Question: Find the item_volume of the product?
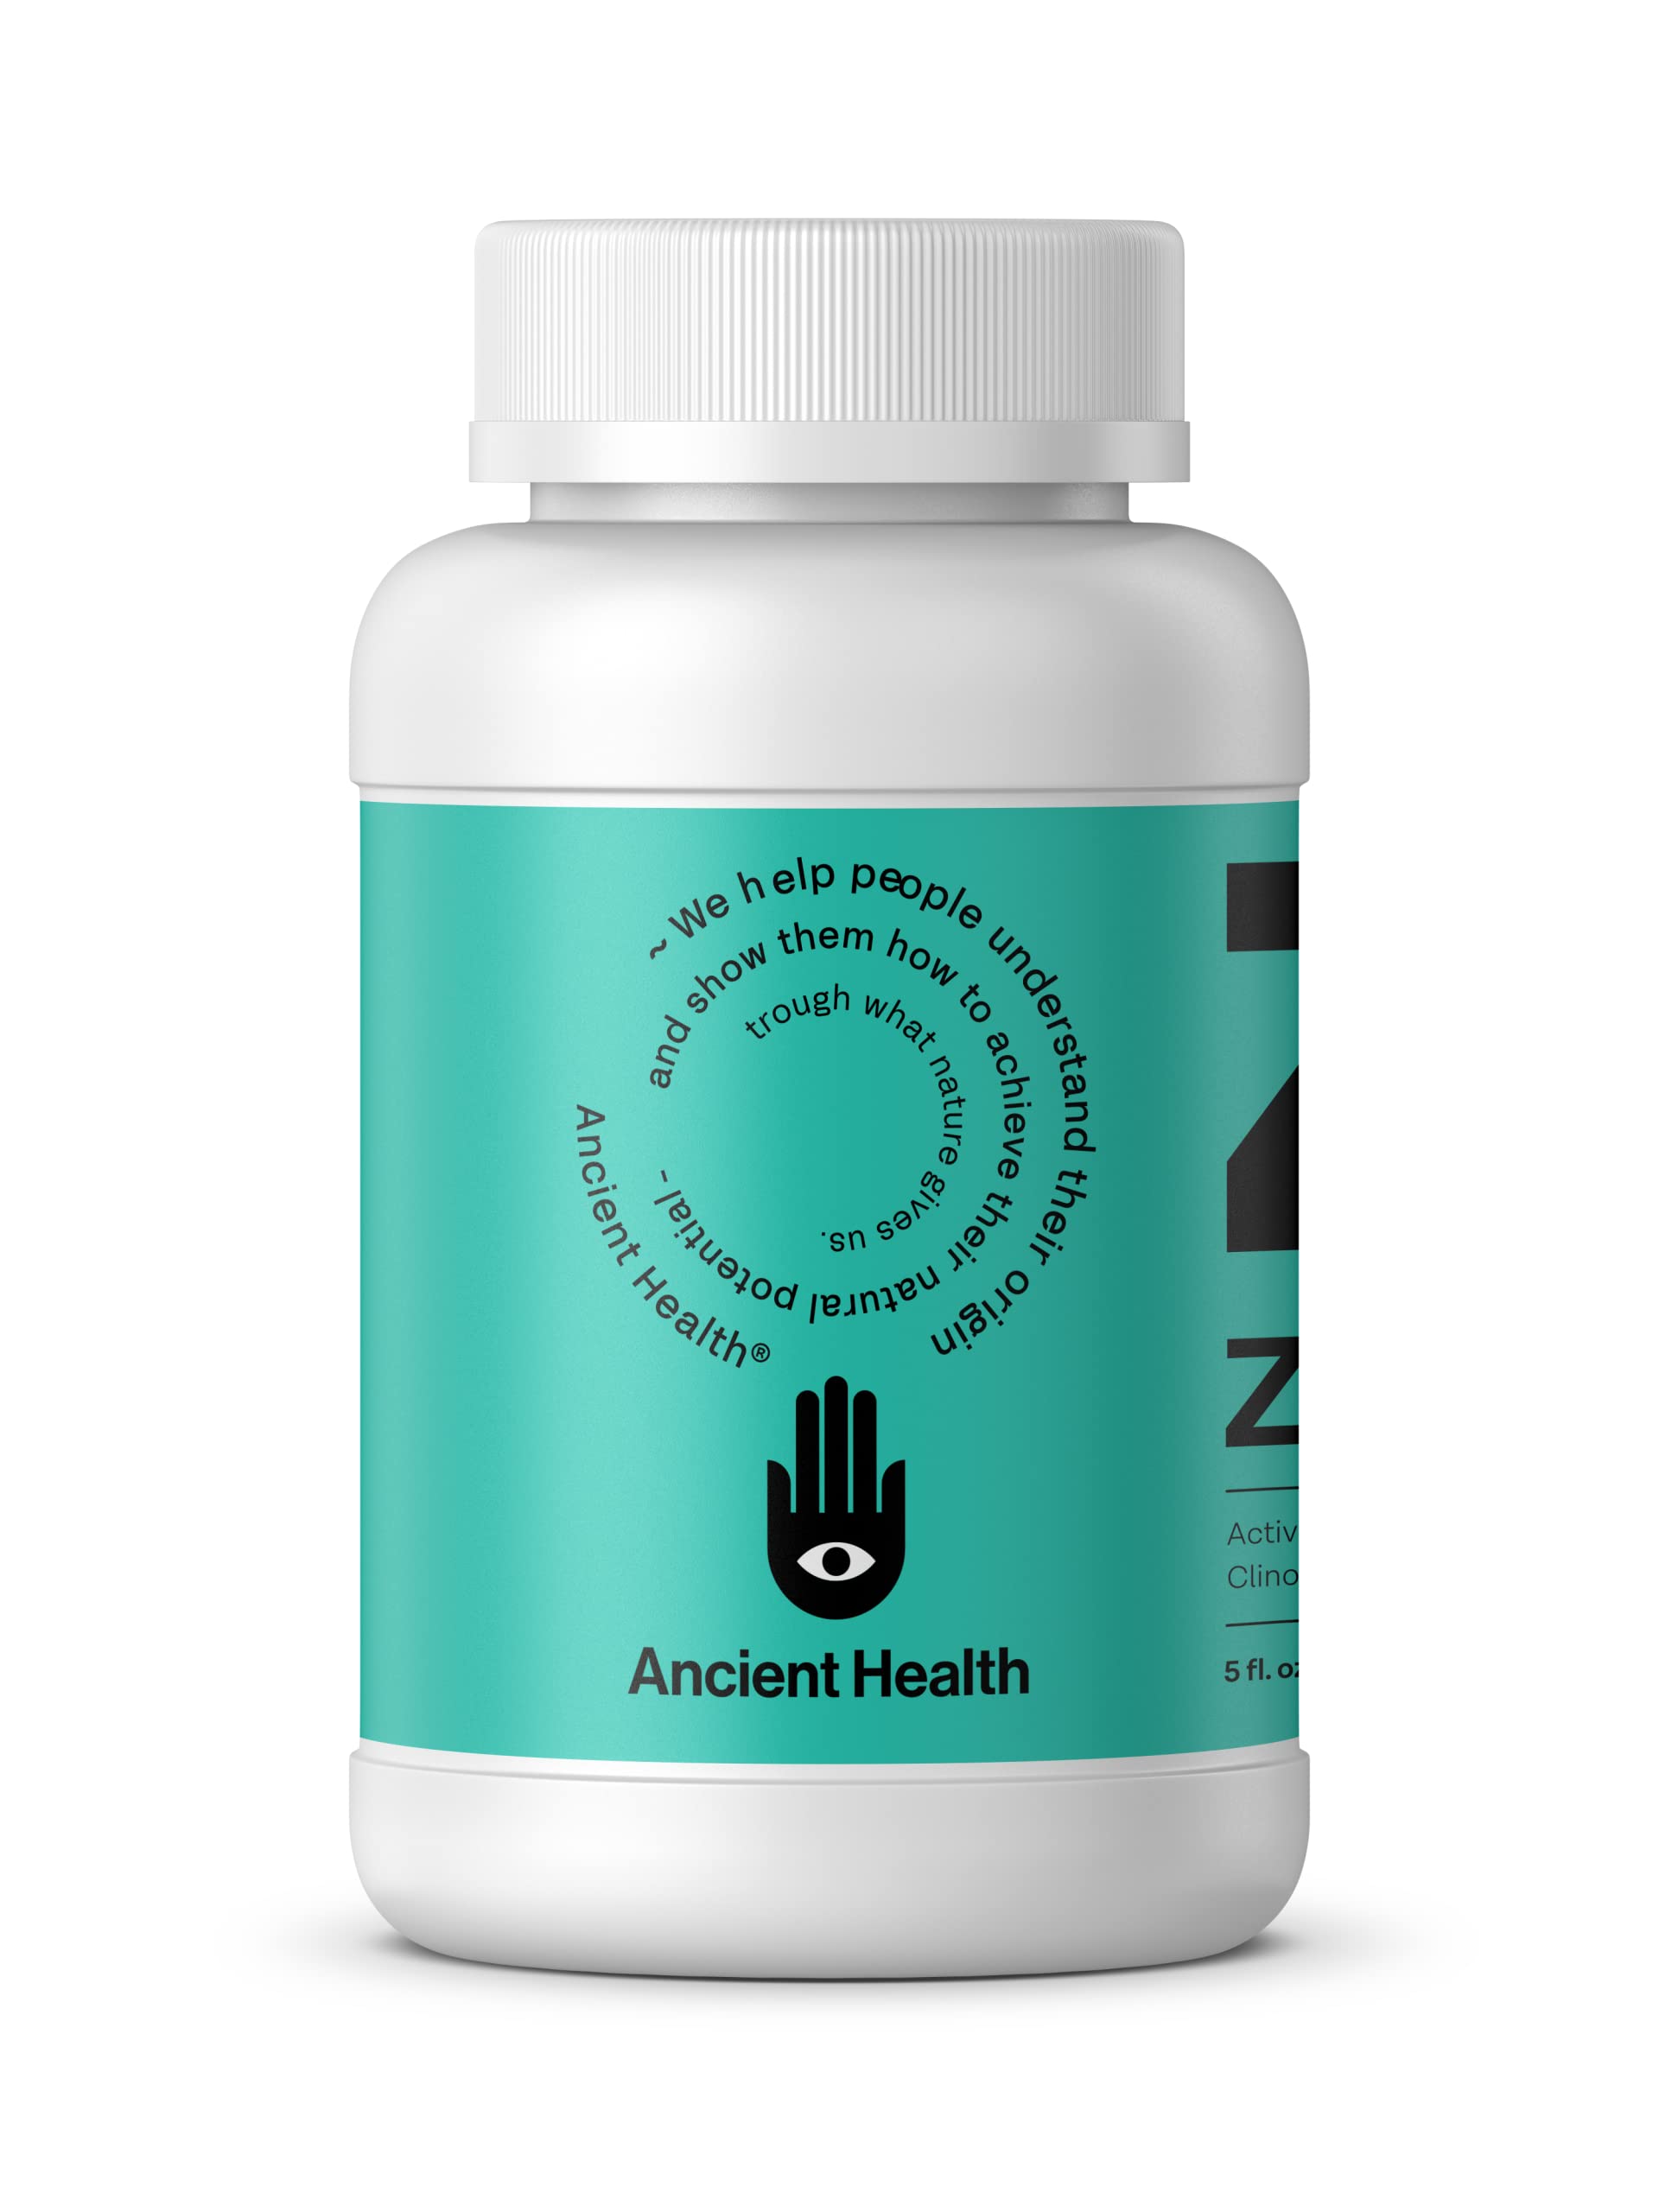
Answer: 5.0 fluid ounce